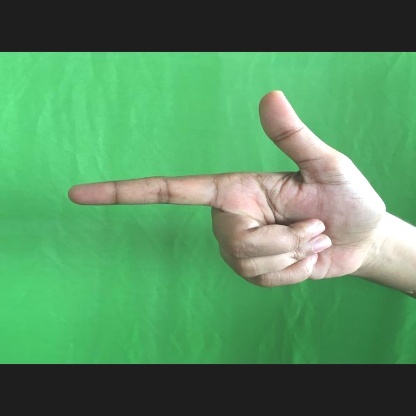
Mudra: Chandrakala